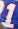
Number: 1